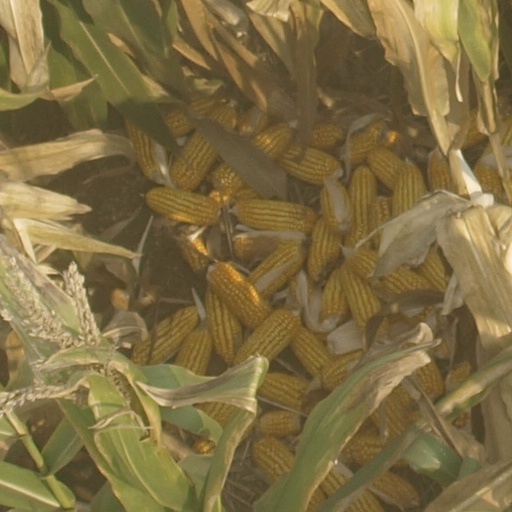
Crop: maize; corn